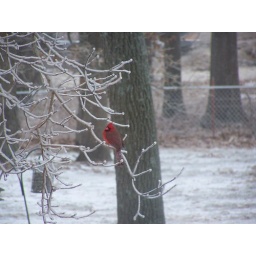
A cardinal sitting on a tree branch in our back yard during the snow this week.